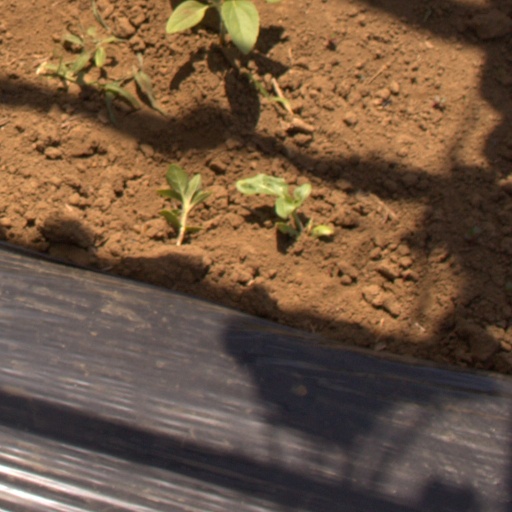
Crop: Jerusalem artichoke